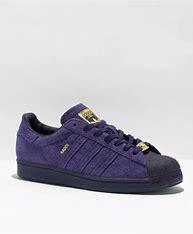
Brand: adidas
Model: Superstar Skate